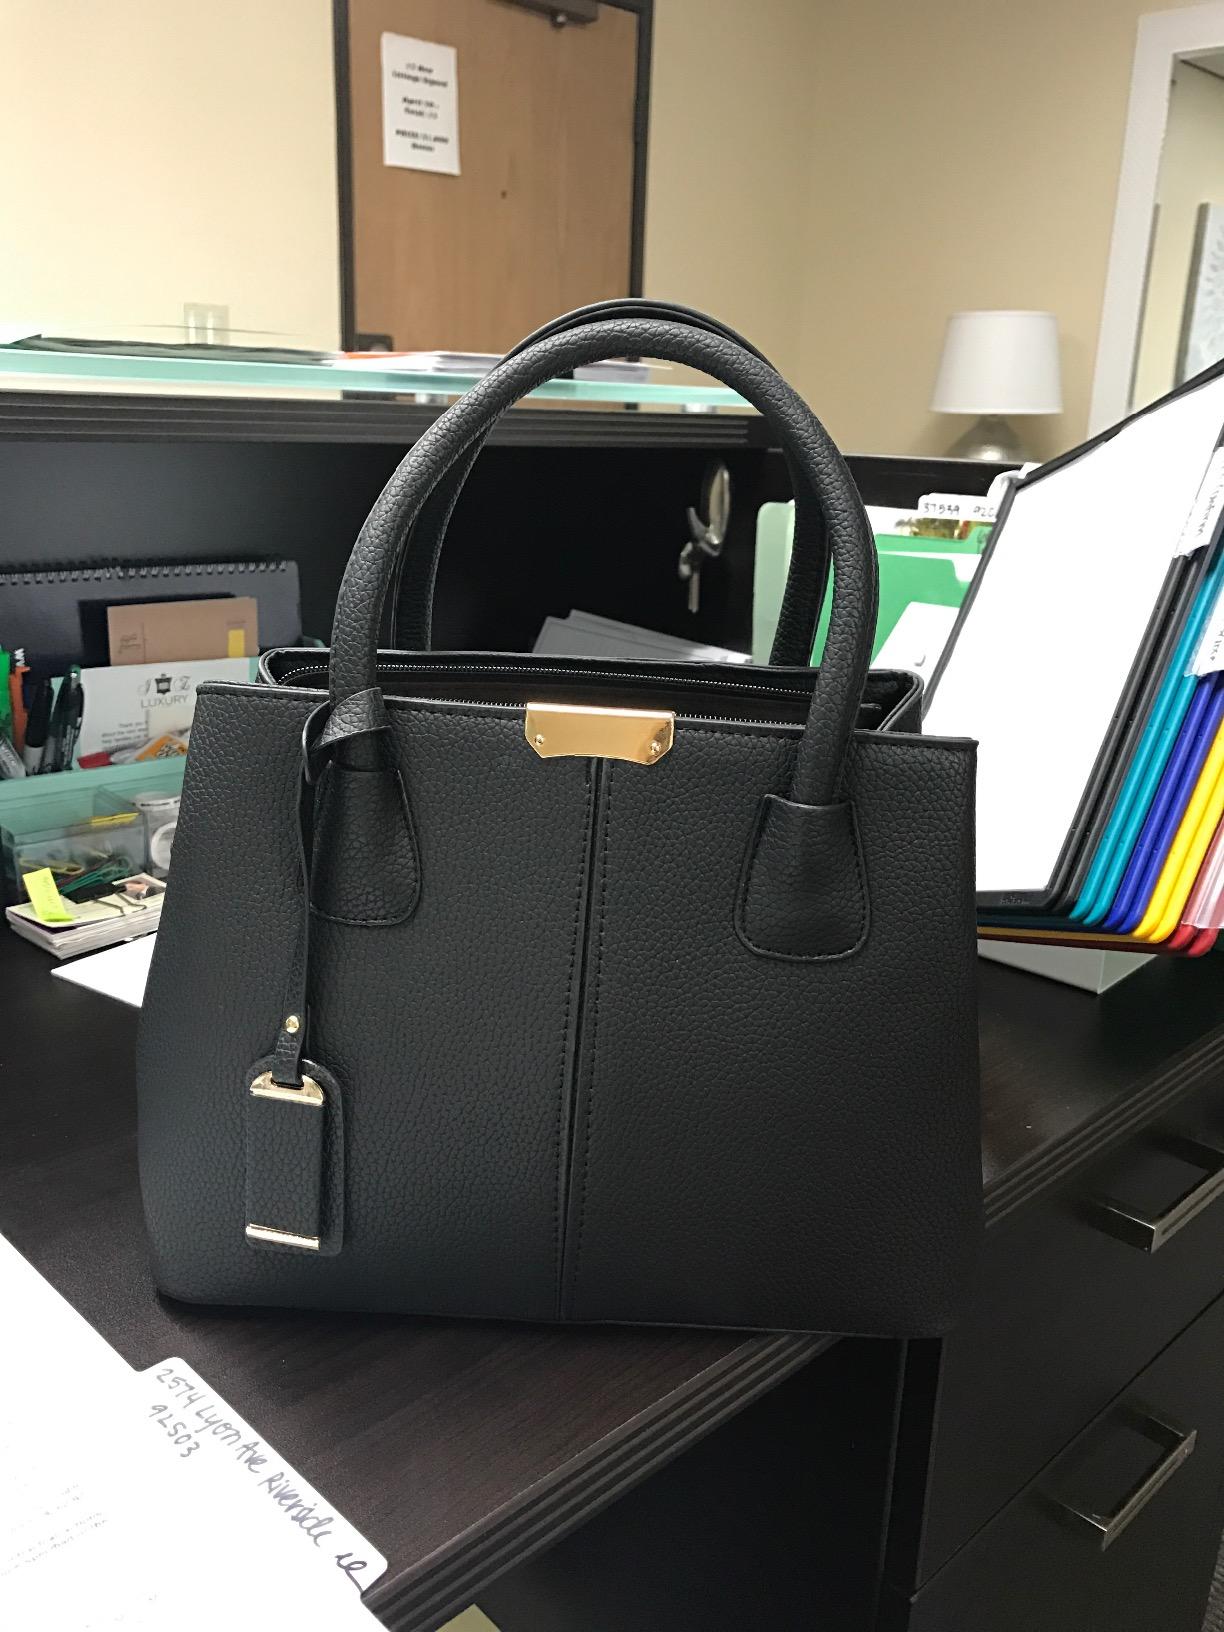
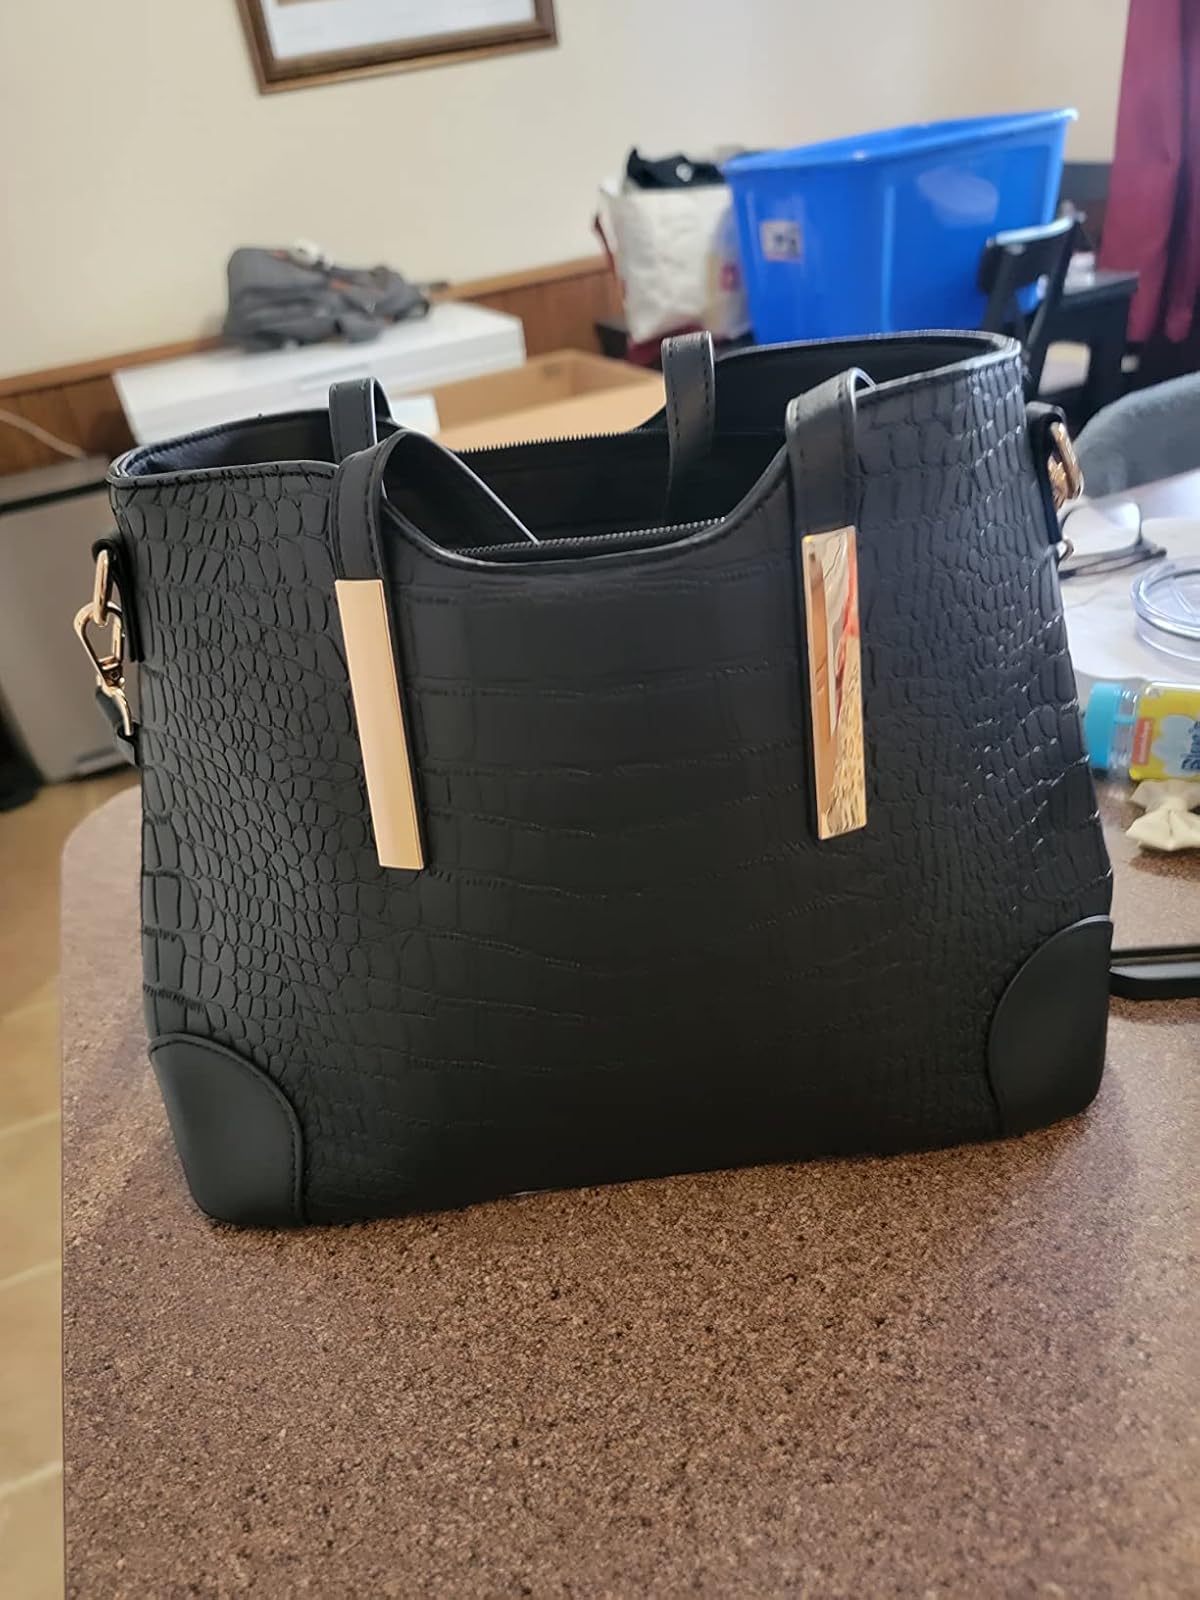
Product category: accessories_handbag
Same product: no